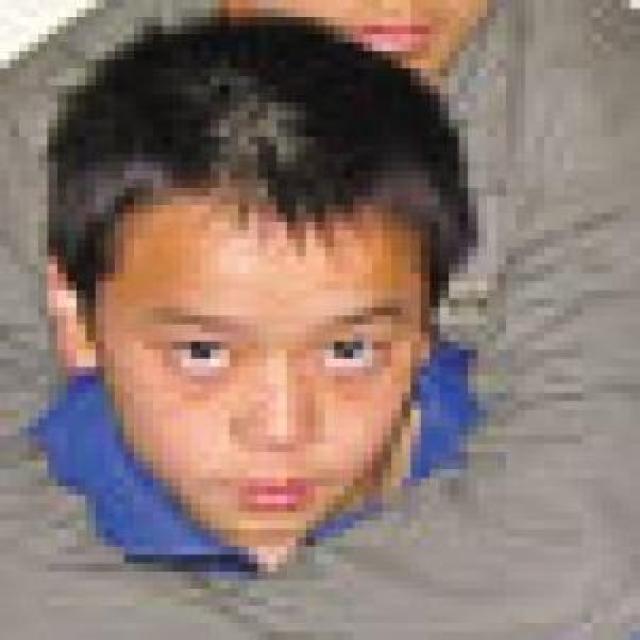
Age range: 13-20